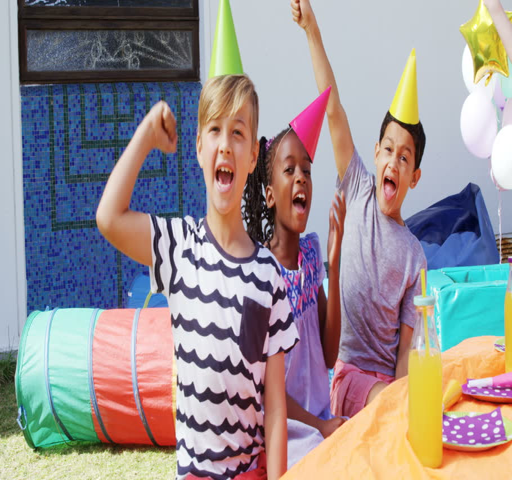
kids having fun at the backyard of house during birthday party 4k